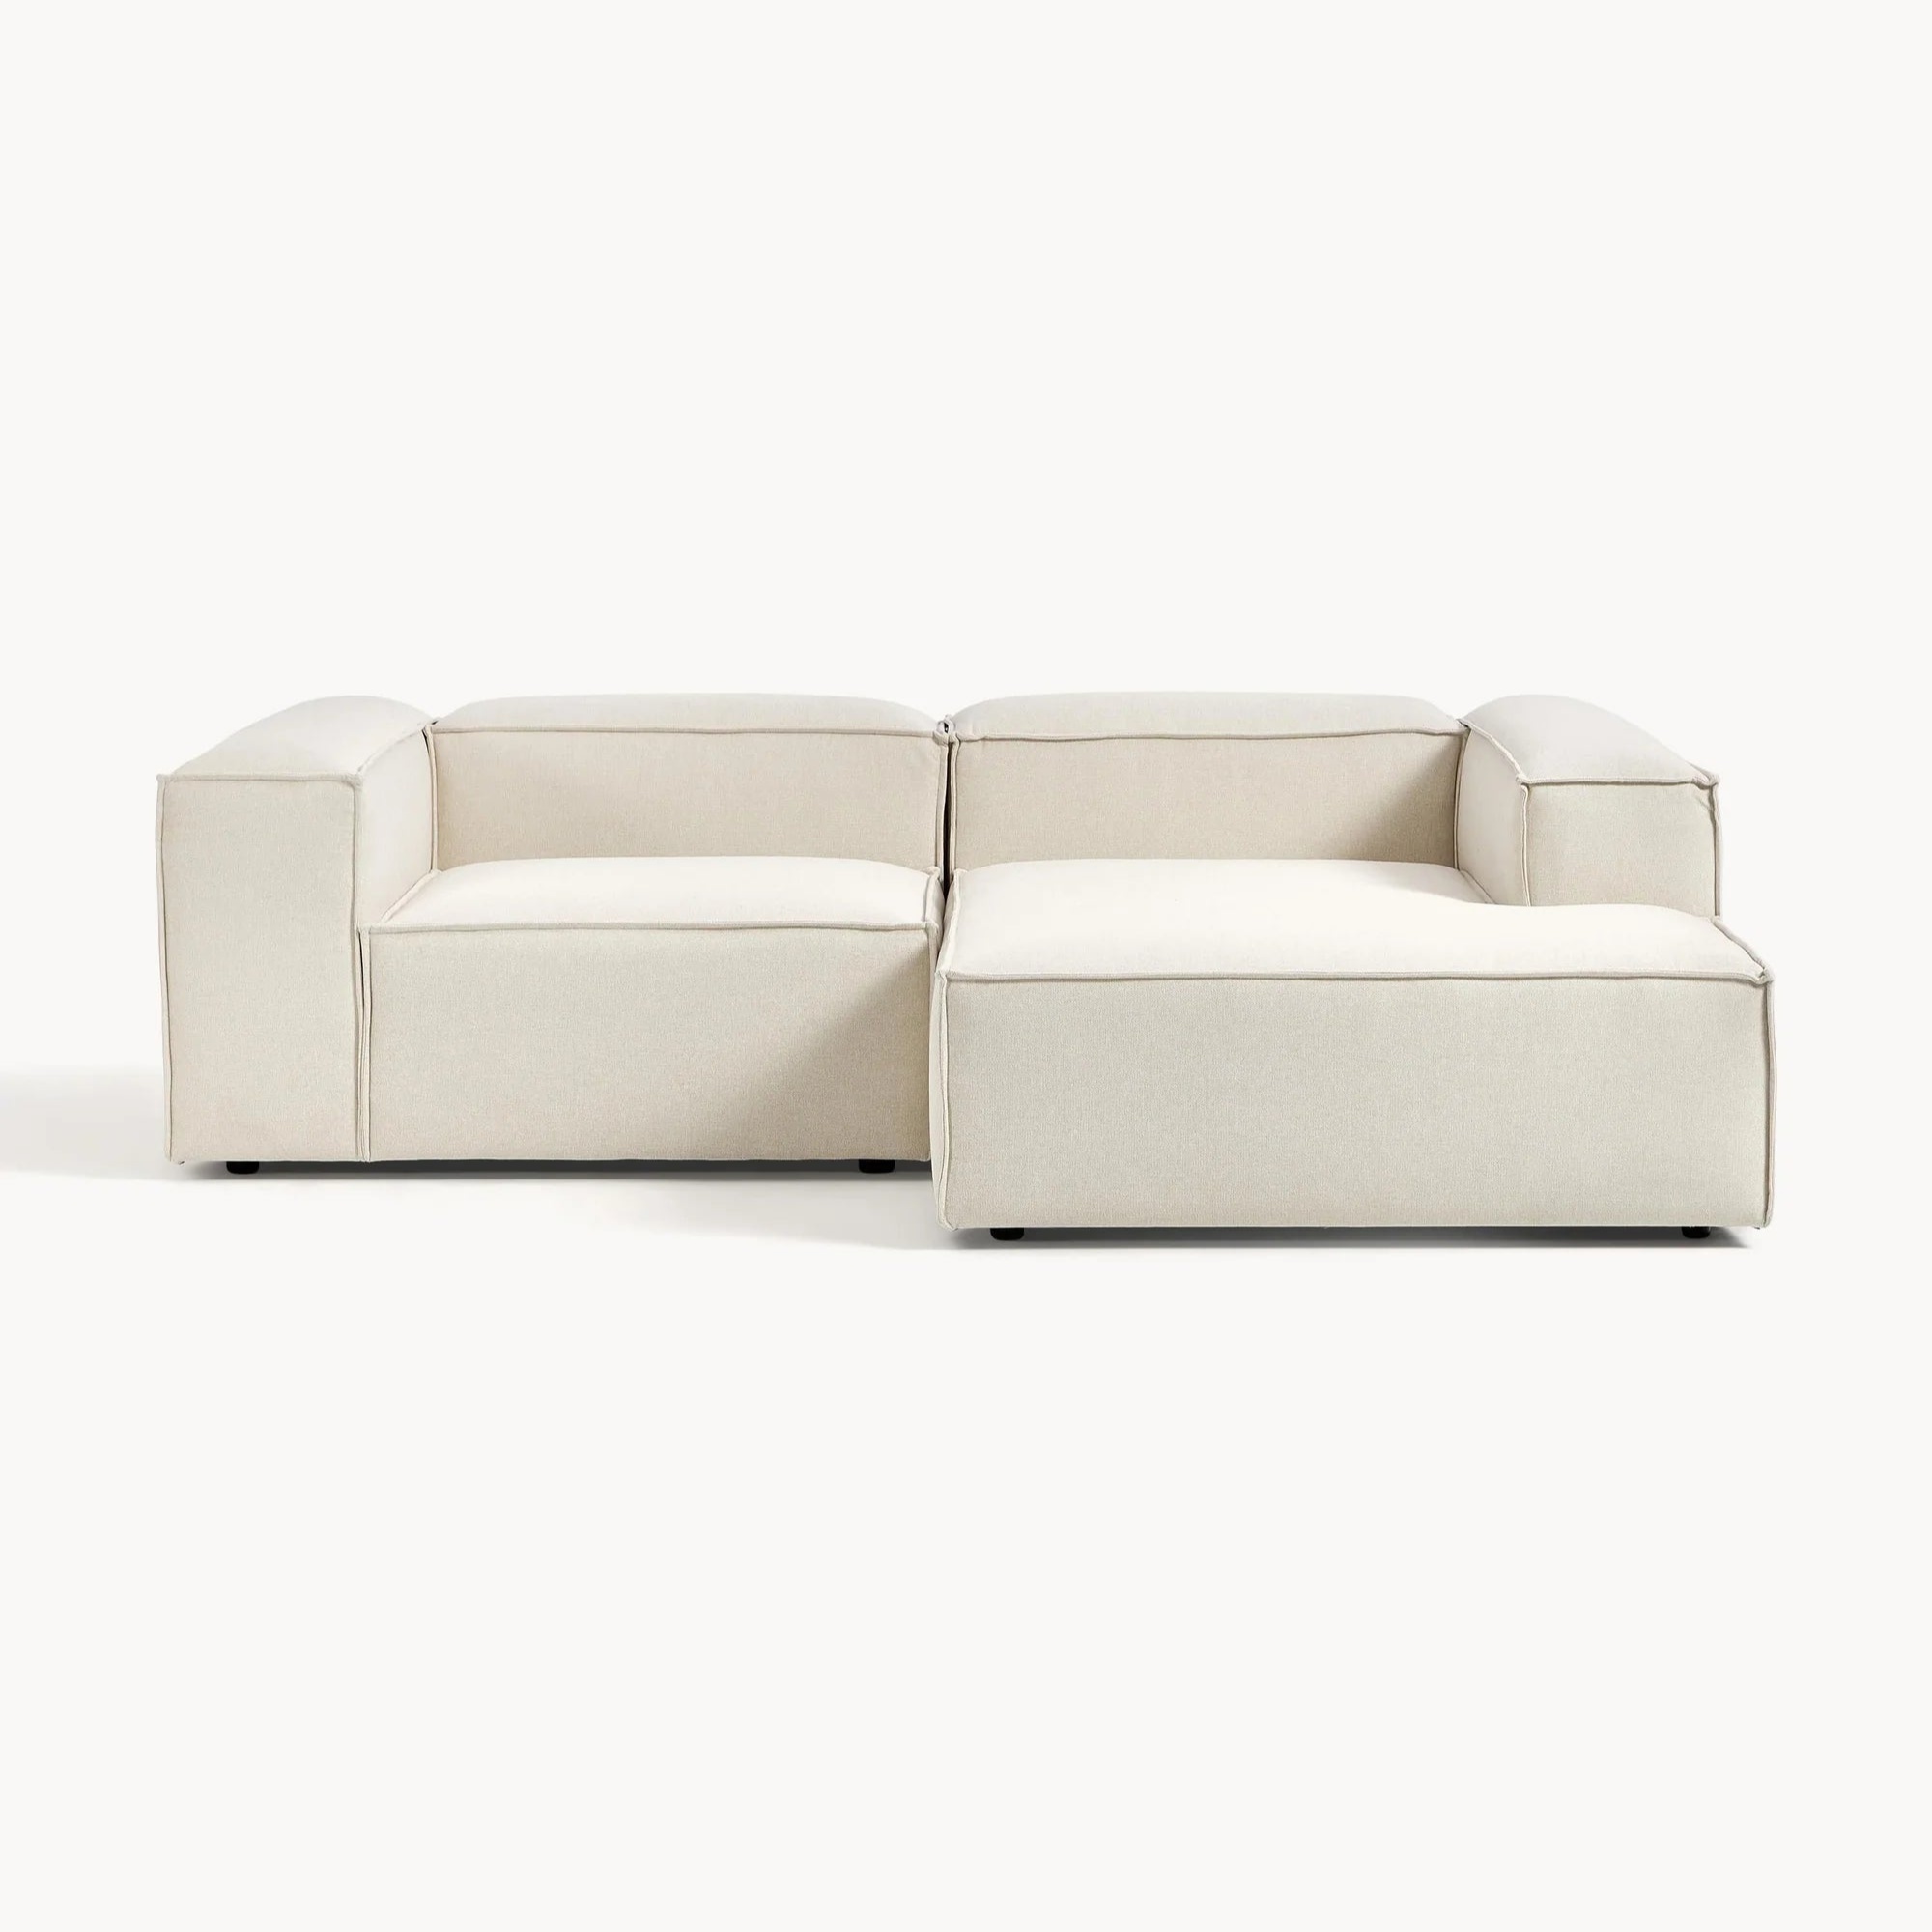
SOFÁ ESQUINERO LENNON (LADO DERECHO DE FRENTE)
Dimensiones totales, como se muestra: ancho 240 cm, alto 70 cm, fondo 180 cm Módulo derecho: ancho 120 cm, alto 70 cm, fondo 120 cm Módulo diván esquina: ancho 120 cm, alto 70 cm, fondo 180 cm Asiento módulo derecho: ancho 88 cm, alto 43 cm, fondo 88 cm Asiento módulo diván: ancho 150 cm, alto 43 cm, fondo 88 cm Reposabrazos: ancho 30 cm, alto 25 cm Patas: alto 3 cm Lapso de entrega: 15-20 días hábiles TOMA EN CUENTA QUE EL ESQUINERO DERECHO ESTÁ VIENDO DE FRENTE LA SALA
Brand: INNO SHOP MTY
Category: Furniture > Sofas > Corner Sofas